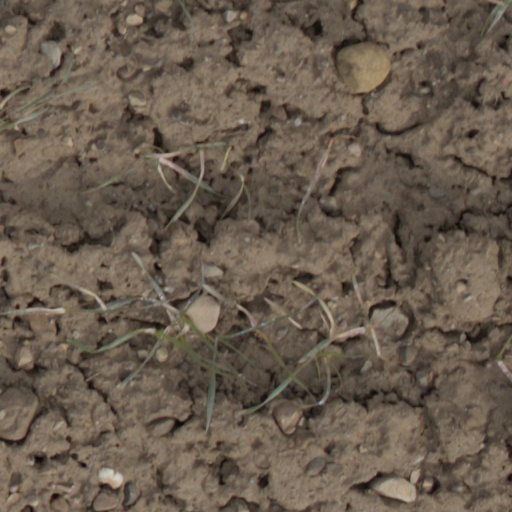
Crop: wheat